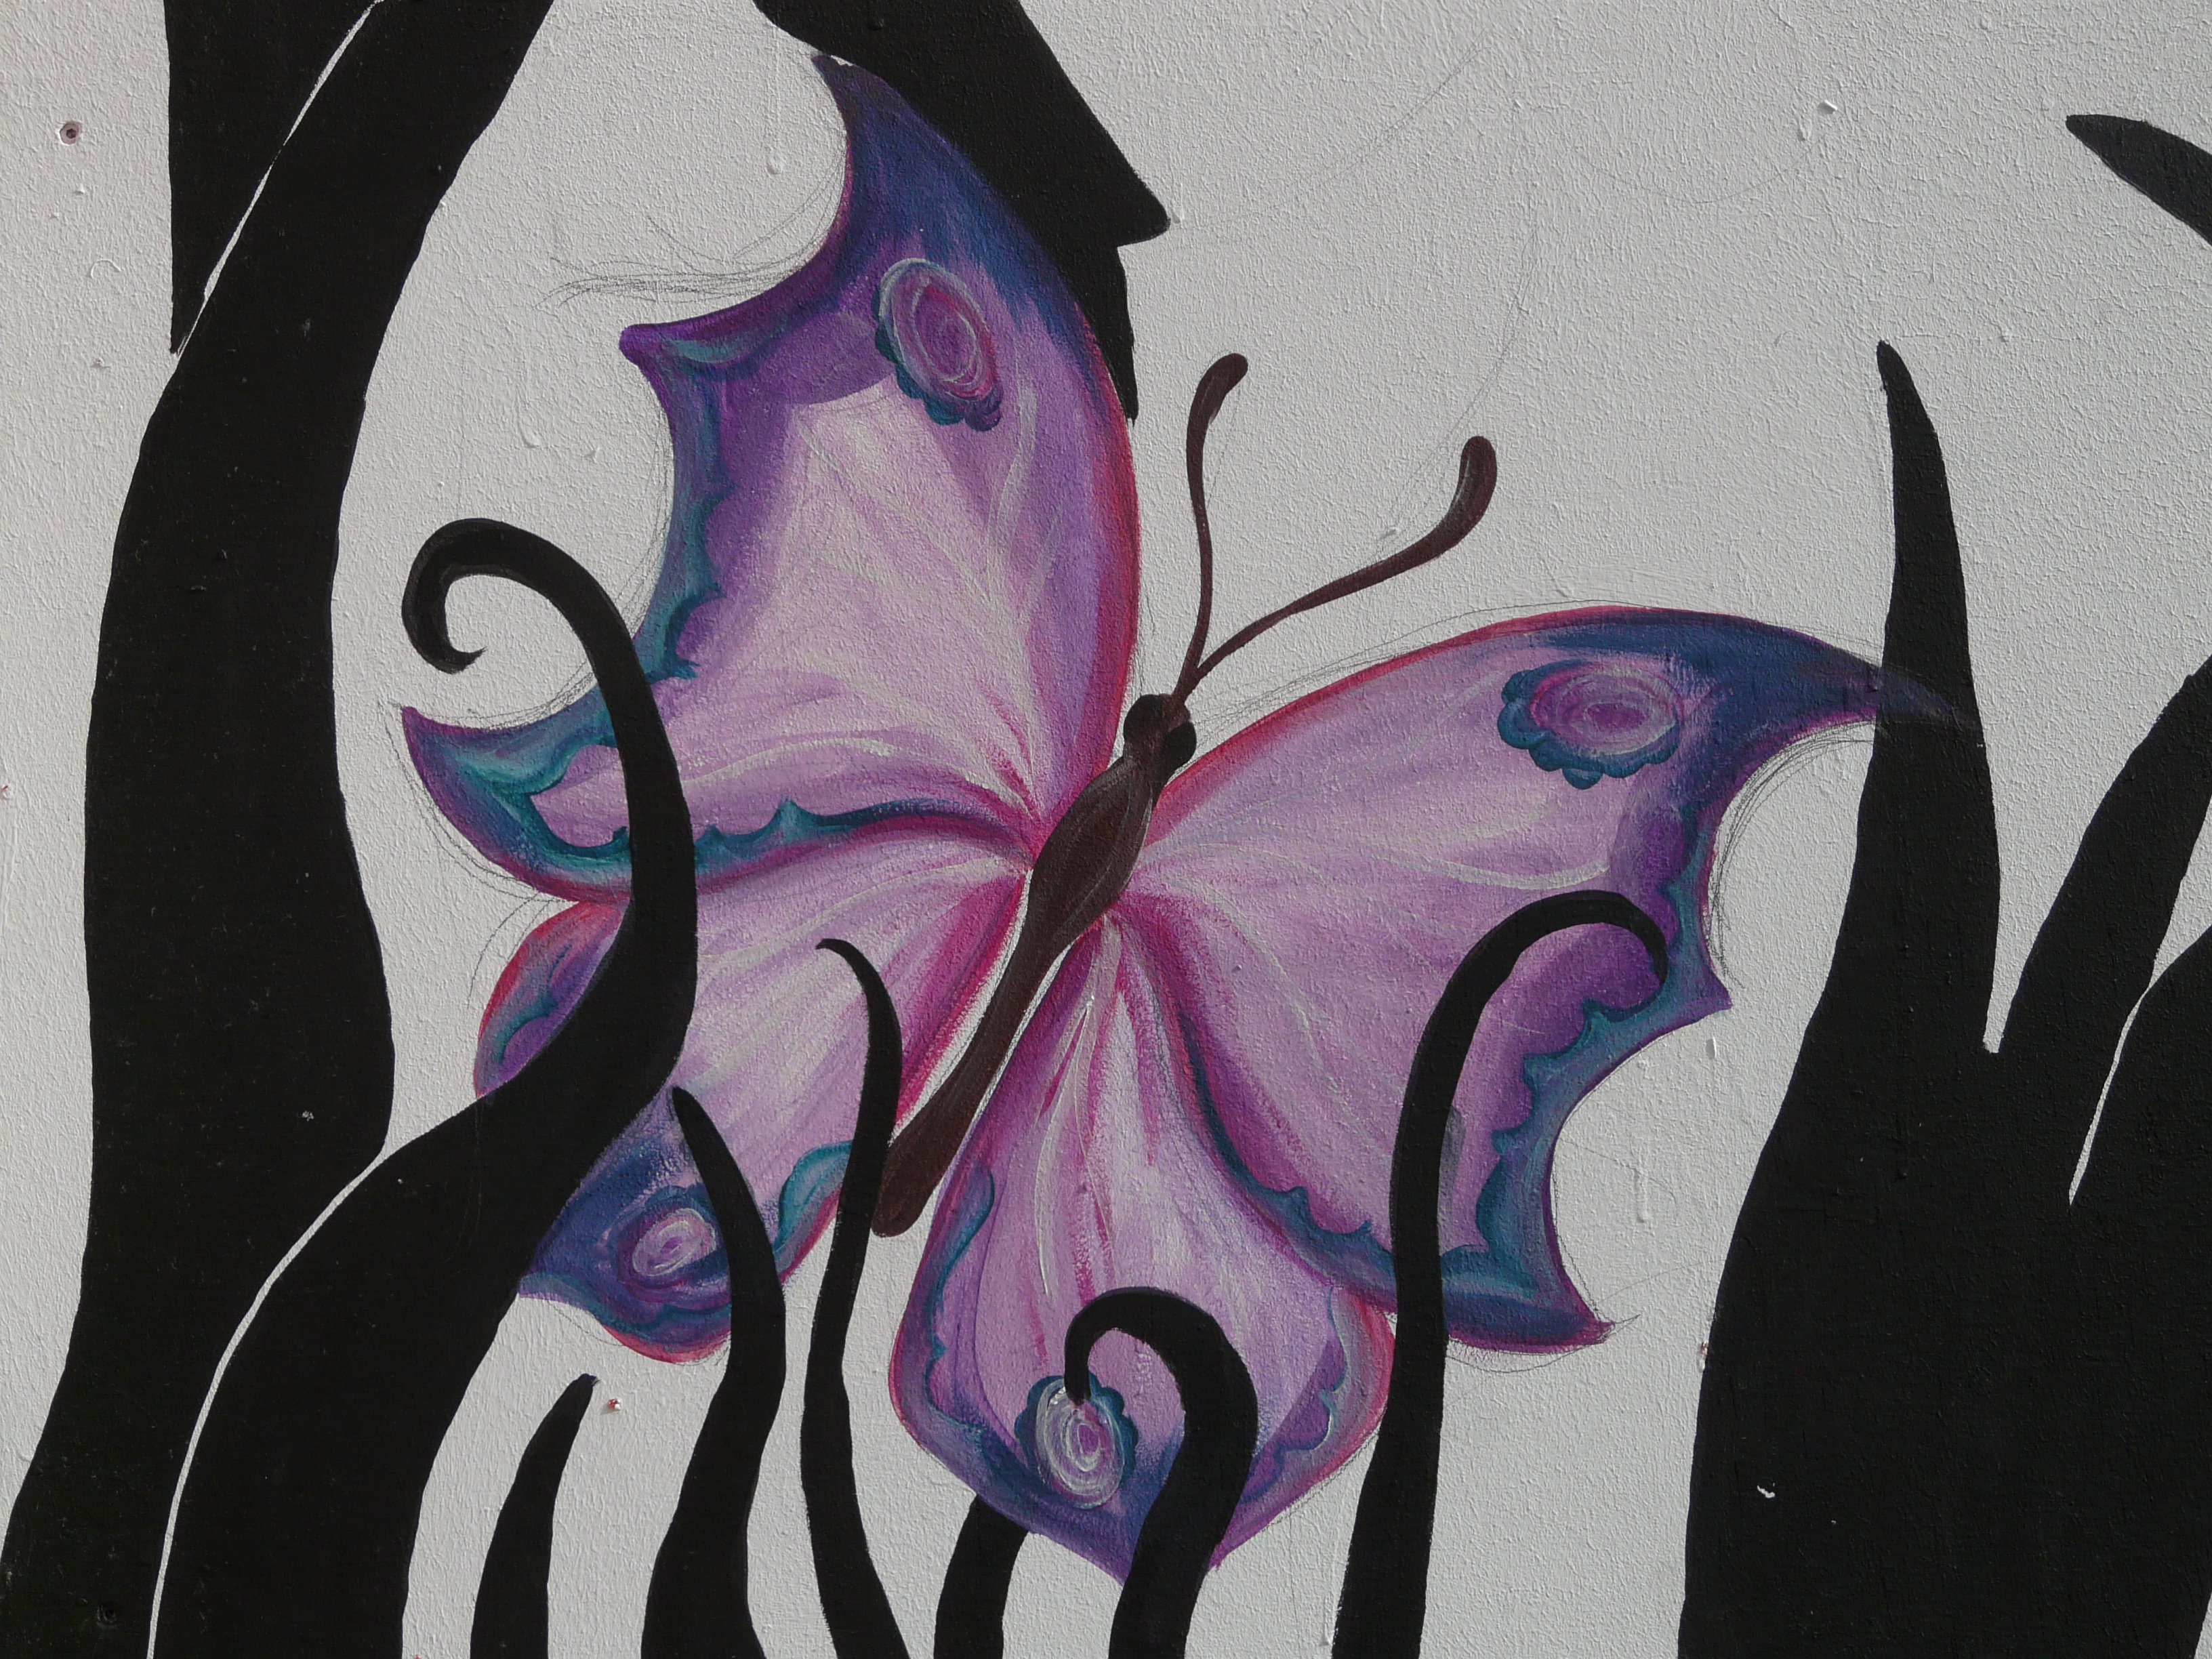
flower, purple, animal, color, butterfly, graffiti, painting, art, sketch, drawing, illustration, mural, modern art